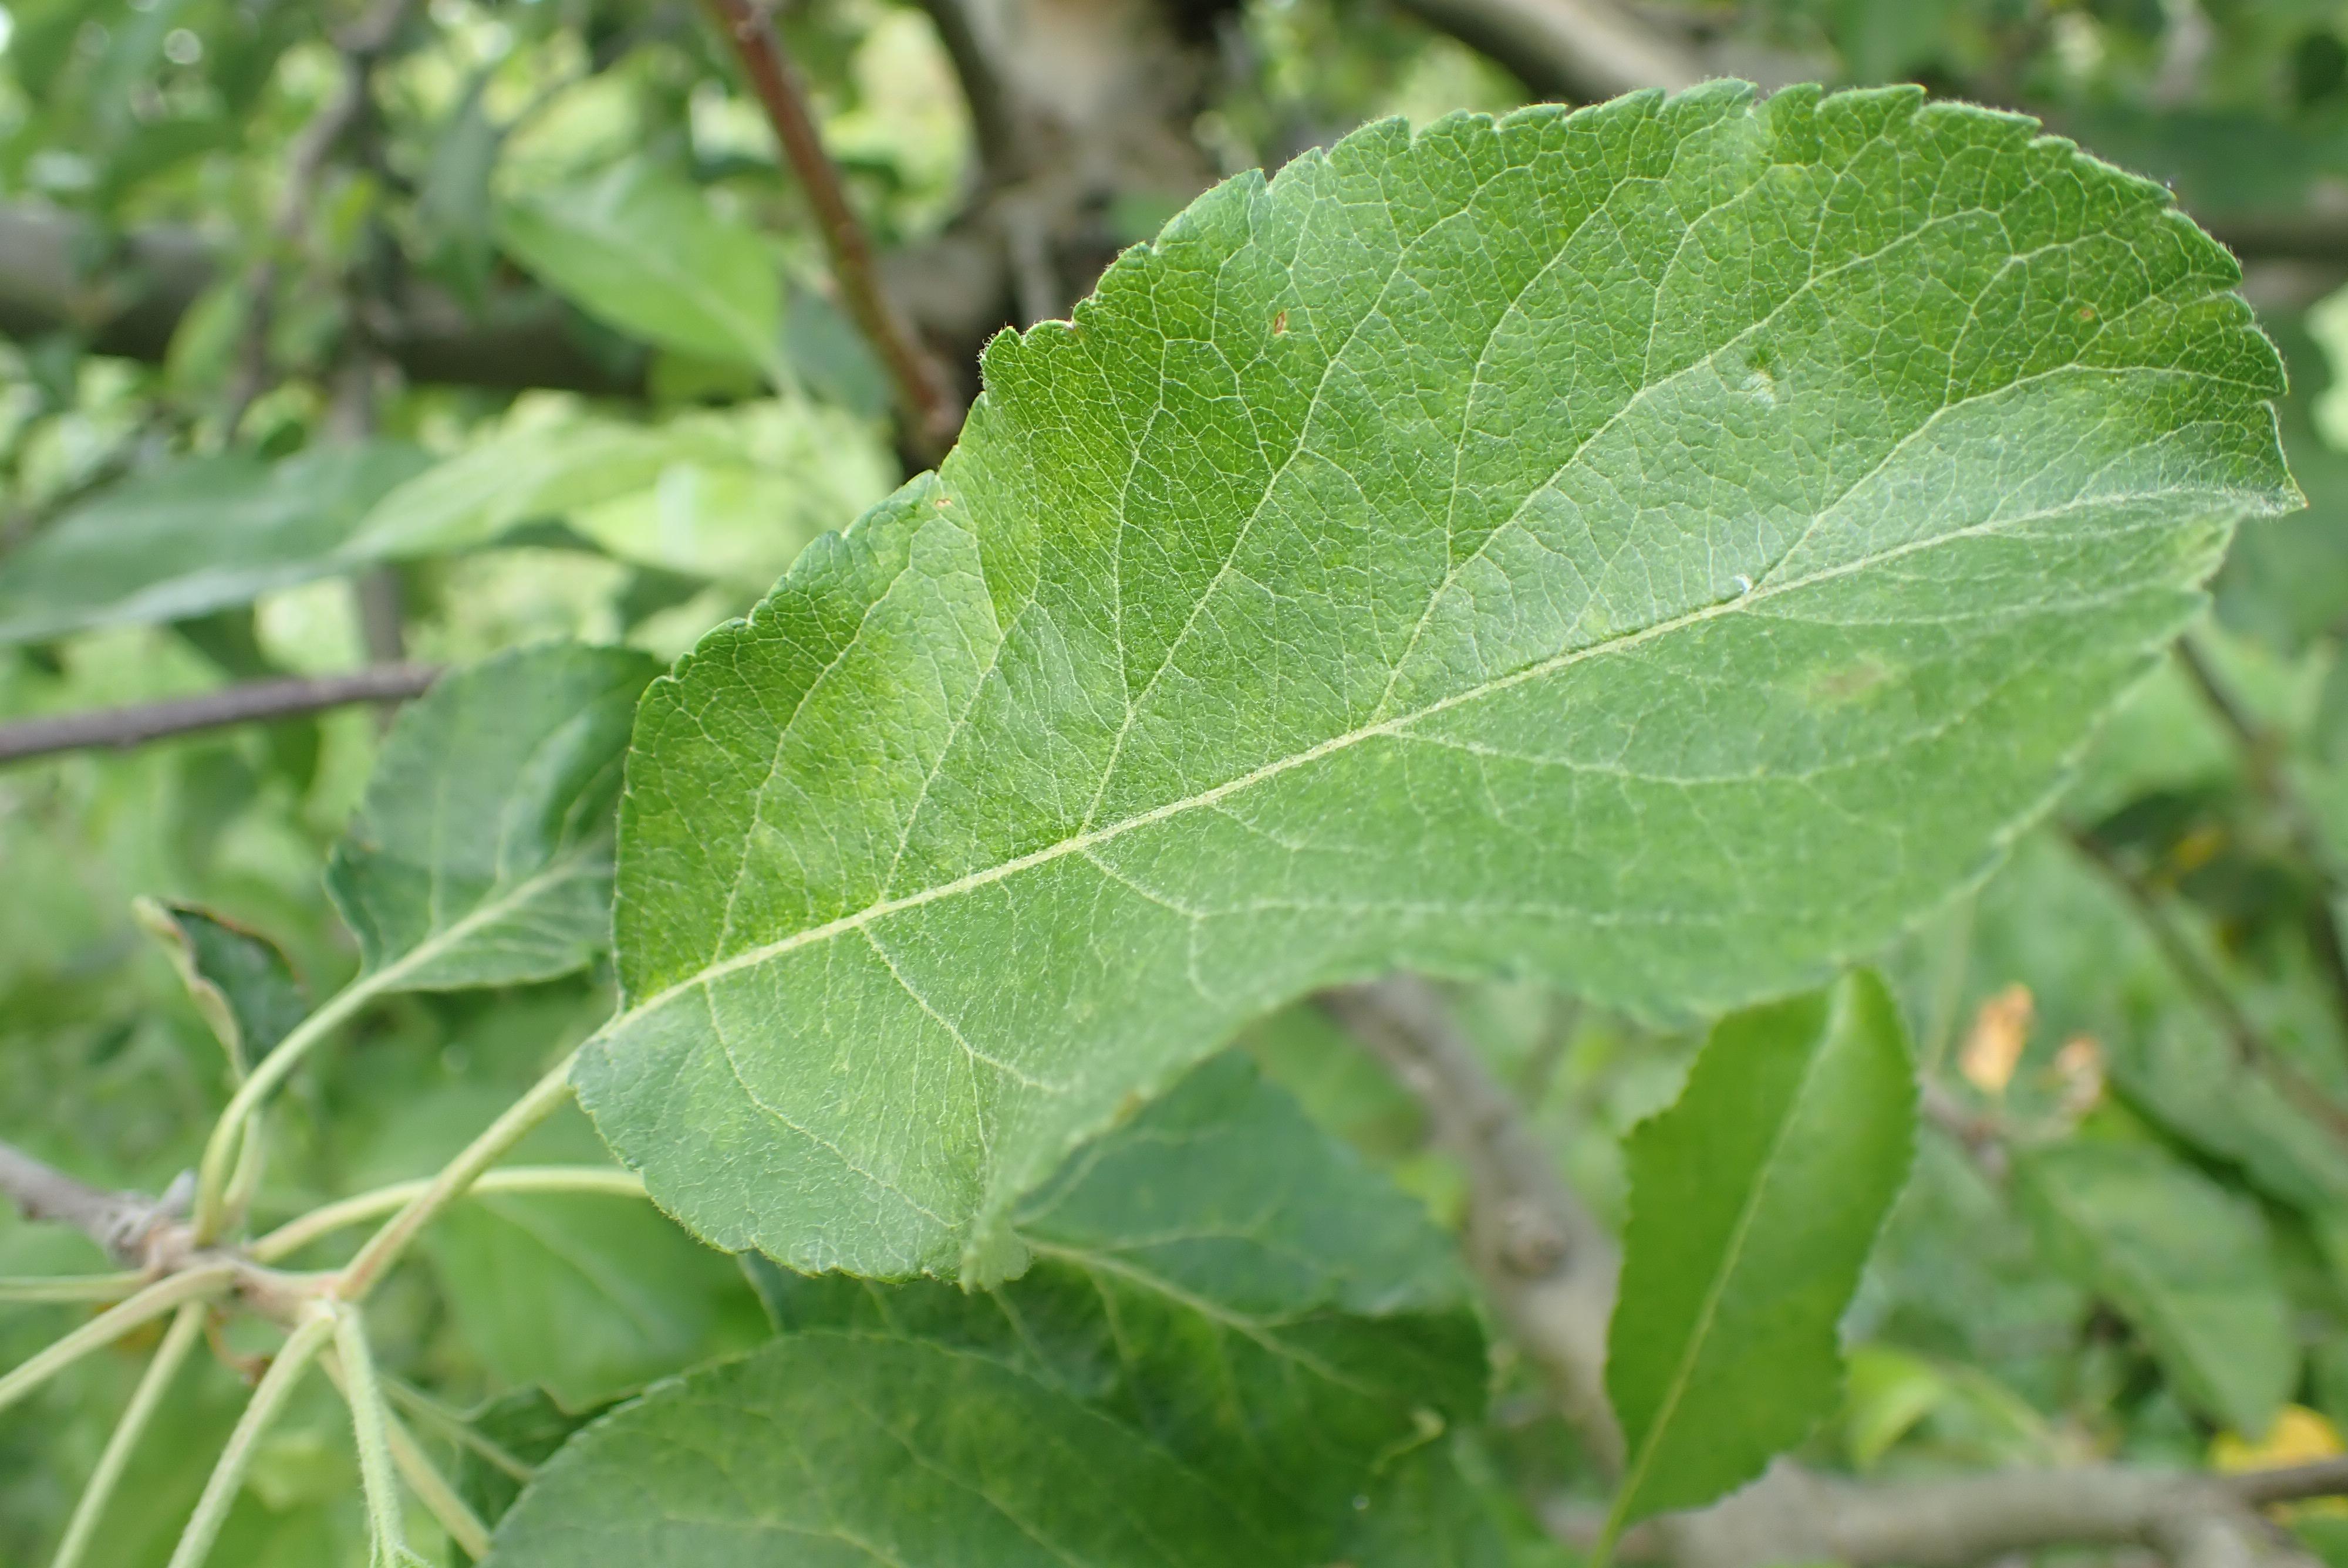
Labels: scab